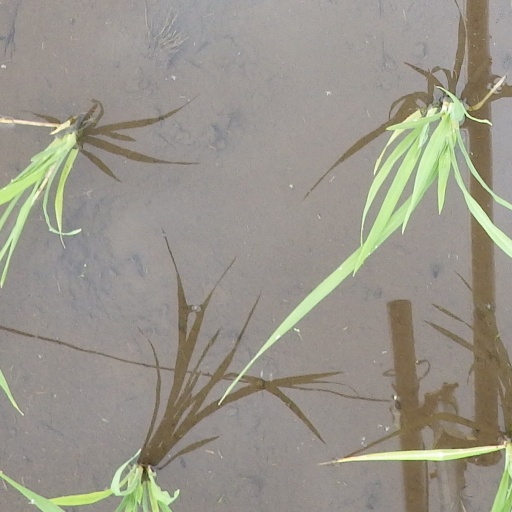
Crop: rice